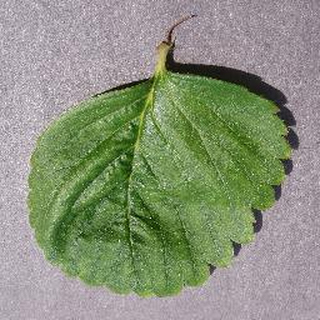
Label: healthy_strawberry